Diane von Fürstenberg

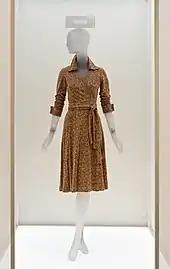
A dress von Fürstenberg designed in the 1970s was part of the Metropolitan Museum of Art exhibition "In America: A Lexicon of Fashion".

Her clothes have been worn by celebrities including Catherine, Duchess of Cambridge, Gwyneth Paltrow, Kate Beckinsale, Madonna, Tina Brown, Jessica Alba, Susan Sarandon, Priyanka Chopra, Jennifer Lopez and Whitney Houston. Google Glass made its New York Fashion Week debut at the designer's Spring 2013 fashion show.